Noah Shachtman

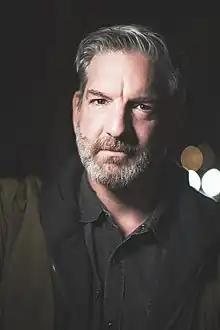
Shachtman in 2022

Noah Shachtman is an American journalist. From 2021 to 2024, he was the editor-in-chief of "Rolling Stone". From 2018 to 2021, he served as the editor-in-chief of "The Daily Beast". He previously was the executive editor of the site. A former non-resident fellow at the Brookings Institution, he also worked as executive editor for News at "Foreign Policy" and as a contributing editor at "Wired".